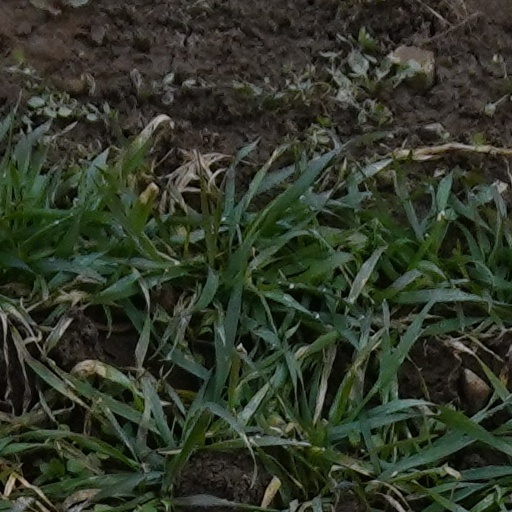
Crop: wheat